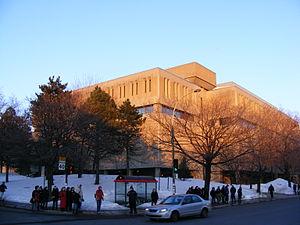
HEC Montréal est un établissement universitaire québécois situé à Montréal, dans l'arrondissement Côte-des-Neiges/Notre-Dame-de-Grâce.